IC50

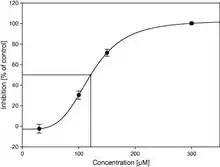
Graphical representation of the IC50 determination of the inhibition of an enzyme's activity by a small molecule ("drug"). Four different concentrations of the small molecule (ranging from 30 to 300 μM) were tested.

Half maximal inhibitory concentration (IC) is a measure of the potency of a substance in inhibiting a specific biological or biochemical function. IC is a quantitative measure that indicates how much of a particular inhibitory substance (e.g. drug) is needed to inhibit, "in vitro", a given biological process or biological component by 50%. The biological component could be an enzyme, cell, cell receptor or microbe. IC values are typically expressed as molar concentration.